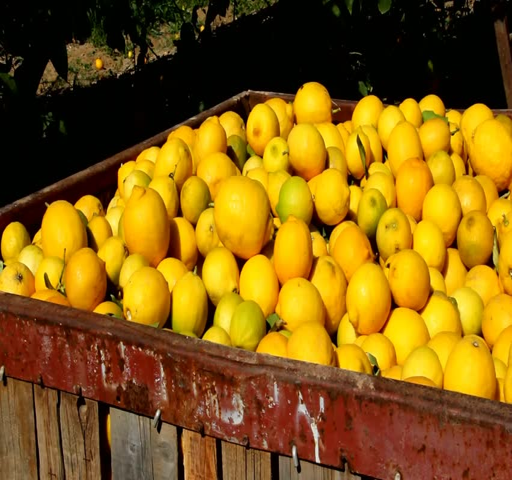
large boxes filled with lemons .